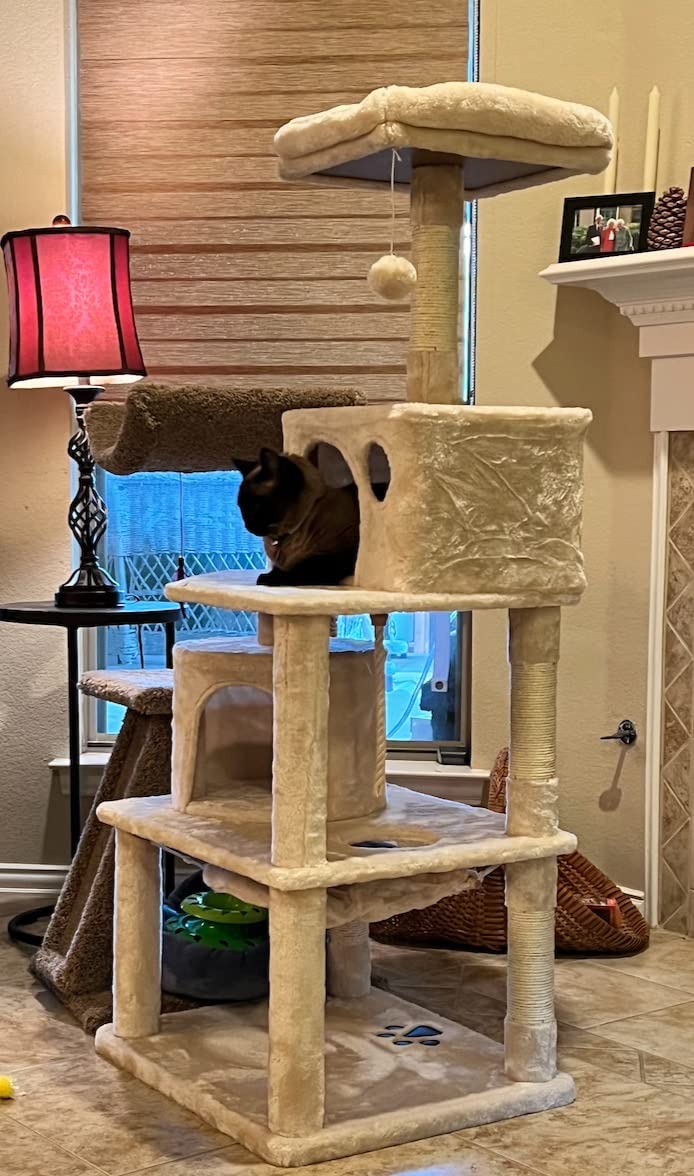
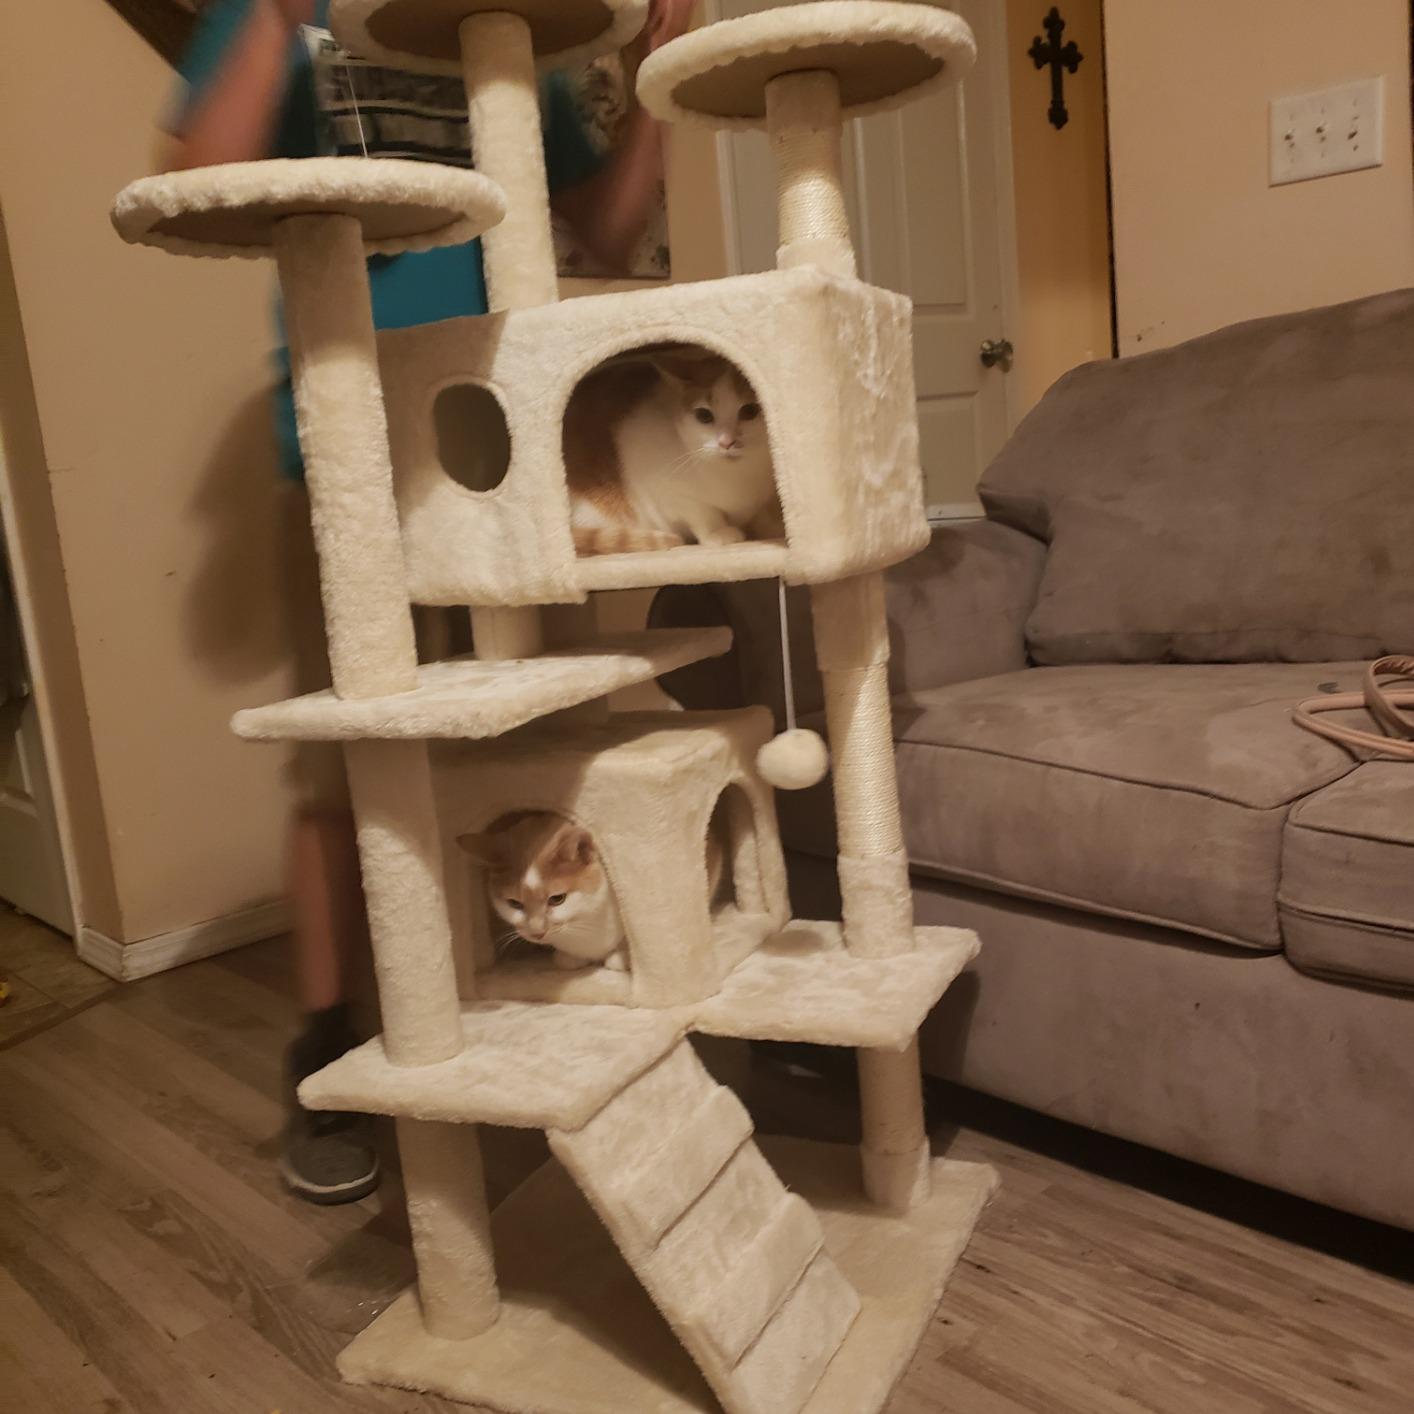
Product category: items_cat tree
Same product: no